Chhota Ghallughara

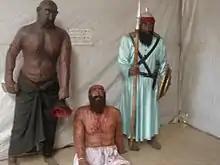
Depicted martyrdom of Bhai Taru Singh ji

Zakaria Khan, the governor of Lahore, experienced great frustration in his effort to decimate the Sikhs. He once asked his men, "From where do the Sikhs obtain their nourishment? I have debarred them from all occupations. They realize no taxes, they do not farm, nor are they allowed to do business or join public employment. I have stopped all offerings to their Gurdwaras. No provisions or supplies are accessible to them. Why do they not die of sheer starvation?"